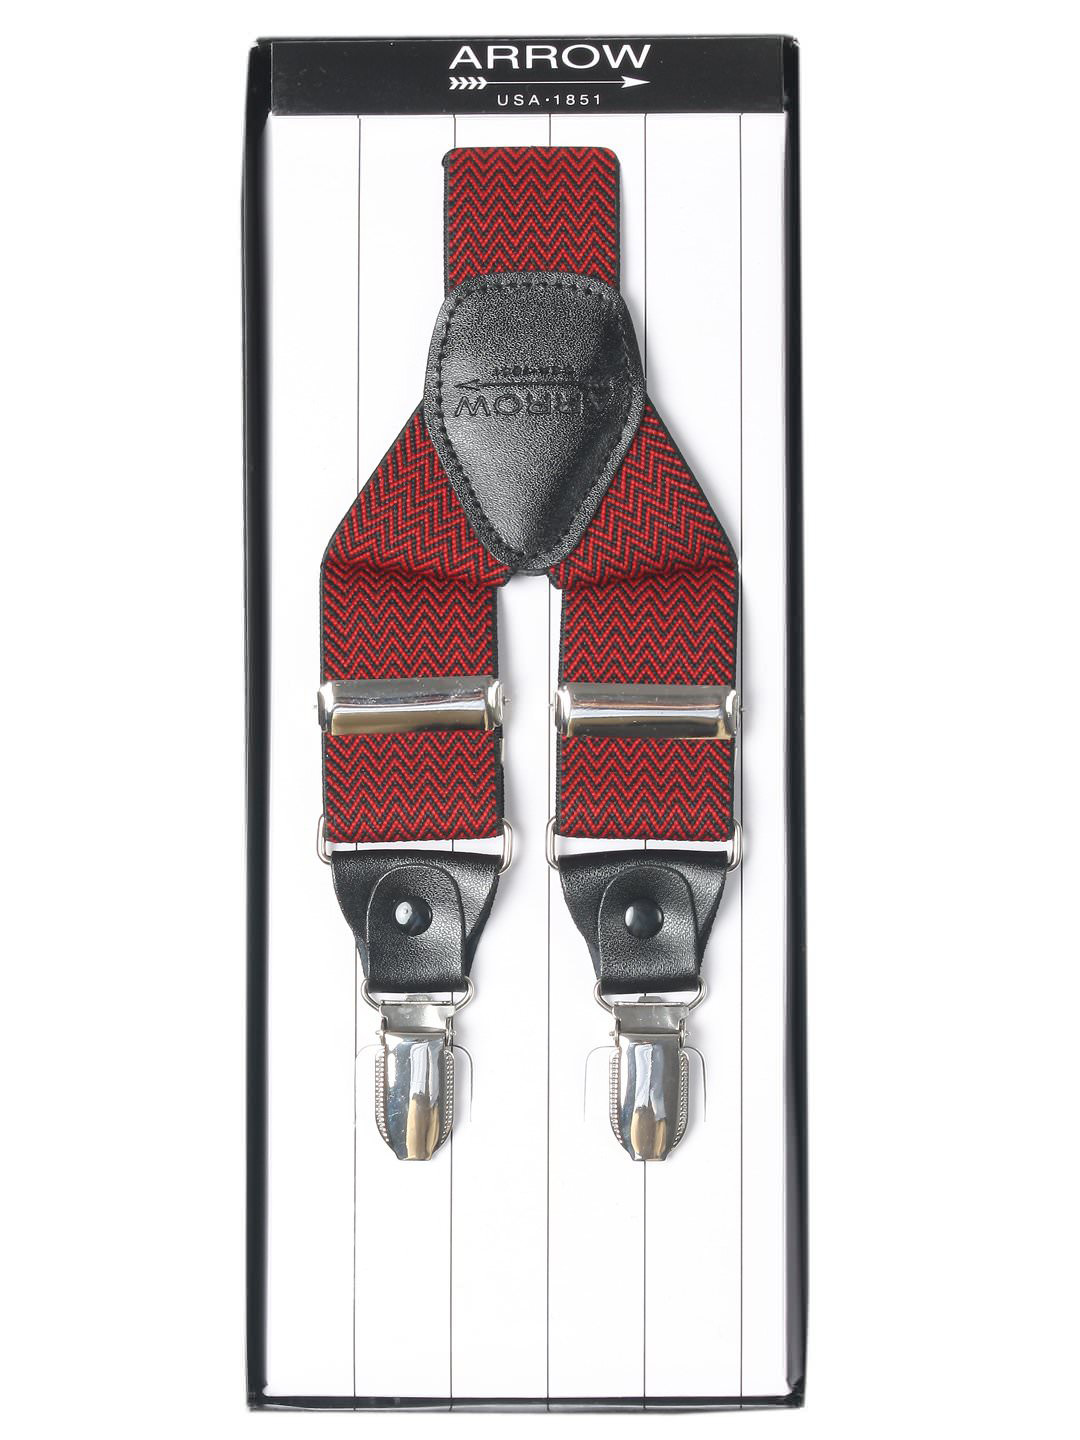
Arrow Men Maroon Suspenders
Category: Apparel / Topwear / Suspenders
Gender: Men
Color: Maroon
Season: Summer 2012
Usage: Formal